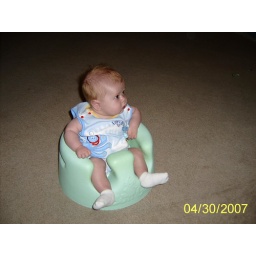
Sitting up like a big boy in his bumbo seat